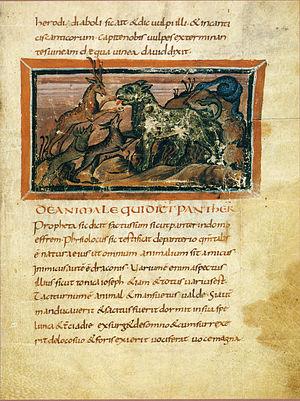
Le Physiologus de Berne ou Physiologus Bernensis est un manuscrit enluminé du IXᵉ siècle, copie latine d'une traduction du Physiologus. Il a probablement été produit à Reims entre 825 et 850. C'est, toutes langues confondues, la plus ancienne version illustrée connue de ce texte, rédigé des siècles plus tôt en grec. Il appartient à un corpus assez étendu de copies du Physiologus, une œuvre qui a eu un grand retentissement au Moyen Âge et exercé une forte influence sur le développement de la tradition des bestiaires. Ce manuscrit est considéré par plusieurs comme une production de l' « École de Reims », un courant qui marque l'évolution de l'art de l'enluminure à l'époque carolingienne.
Le Physiologos, est un bestiaire chrétien du IIᵉ ou IVᵉ siècle apr. J.-C. qui a eu une influence considérable au Moyen Âge.